Rabbit health

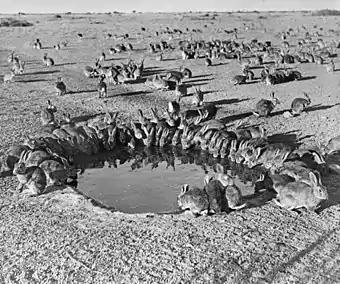

Myxomatosis is a virulent threat to all rabbits but not to humans. The intentional introduction of myxomatosis in rabbit-ravaged Australia killed an estimated 500 million feral rabbits between 1950 and 1952. The Australian government will not allow veterinarians to purchase and use the myxomatosis vaccine that would protect domestic rabbits, for fear that this immunity would be spread into the wild via escaped livestock and pets. This potential consequence is also one motivation for the pet-rabbit ban in Queensland.